Glatt Valley

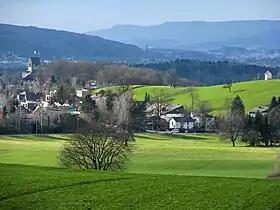
The upper Glatt Valley as seen from Uster-Nossikon (March 2010)

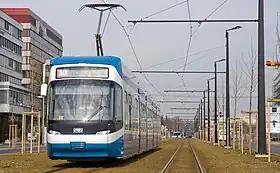
Zürich tram line 10 of the Stadtbahn Glattal near Opfikon

The Glatt Valley (German: "Glattal" or "Glatttal") is a region and a river valley in the canton of Zürich in Switzerland.